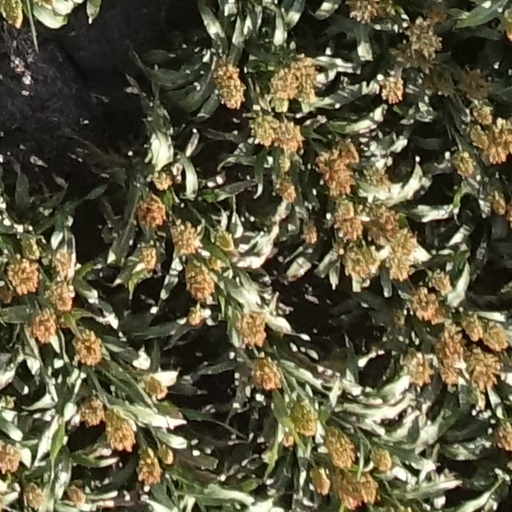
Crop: sorghum